List of uses of CS gas by country

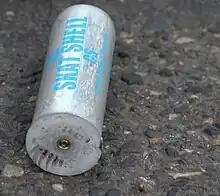
40mm CS gas canister used during the 2020 George Floyd protests in Portland, Oregon

CS is used by many police forces within the United States. It was used by Federal Bureau of Investigation law enforcement officials in the 1993 Waco Siege. Riot police in Pittsburgh, Pennsylvania in September 2009 used CS gas and riot control techniques to disperse assemblies in the vicinity of the 2009 G-20 Pittsburgh summit. Tear gas was used in at least 100 cities during the 2020 protests that took place in the U.S. In Portland, Oregon alone, tear gas was used more than 100 times in a two-week period and there were at least two nights in which it was used more than twenty times.